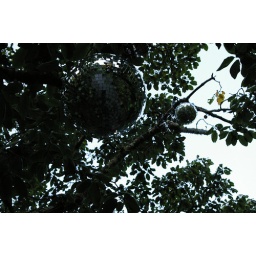
Mirror balls in the tree